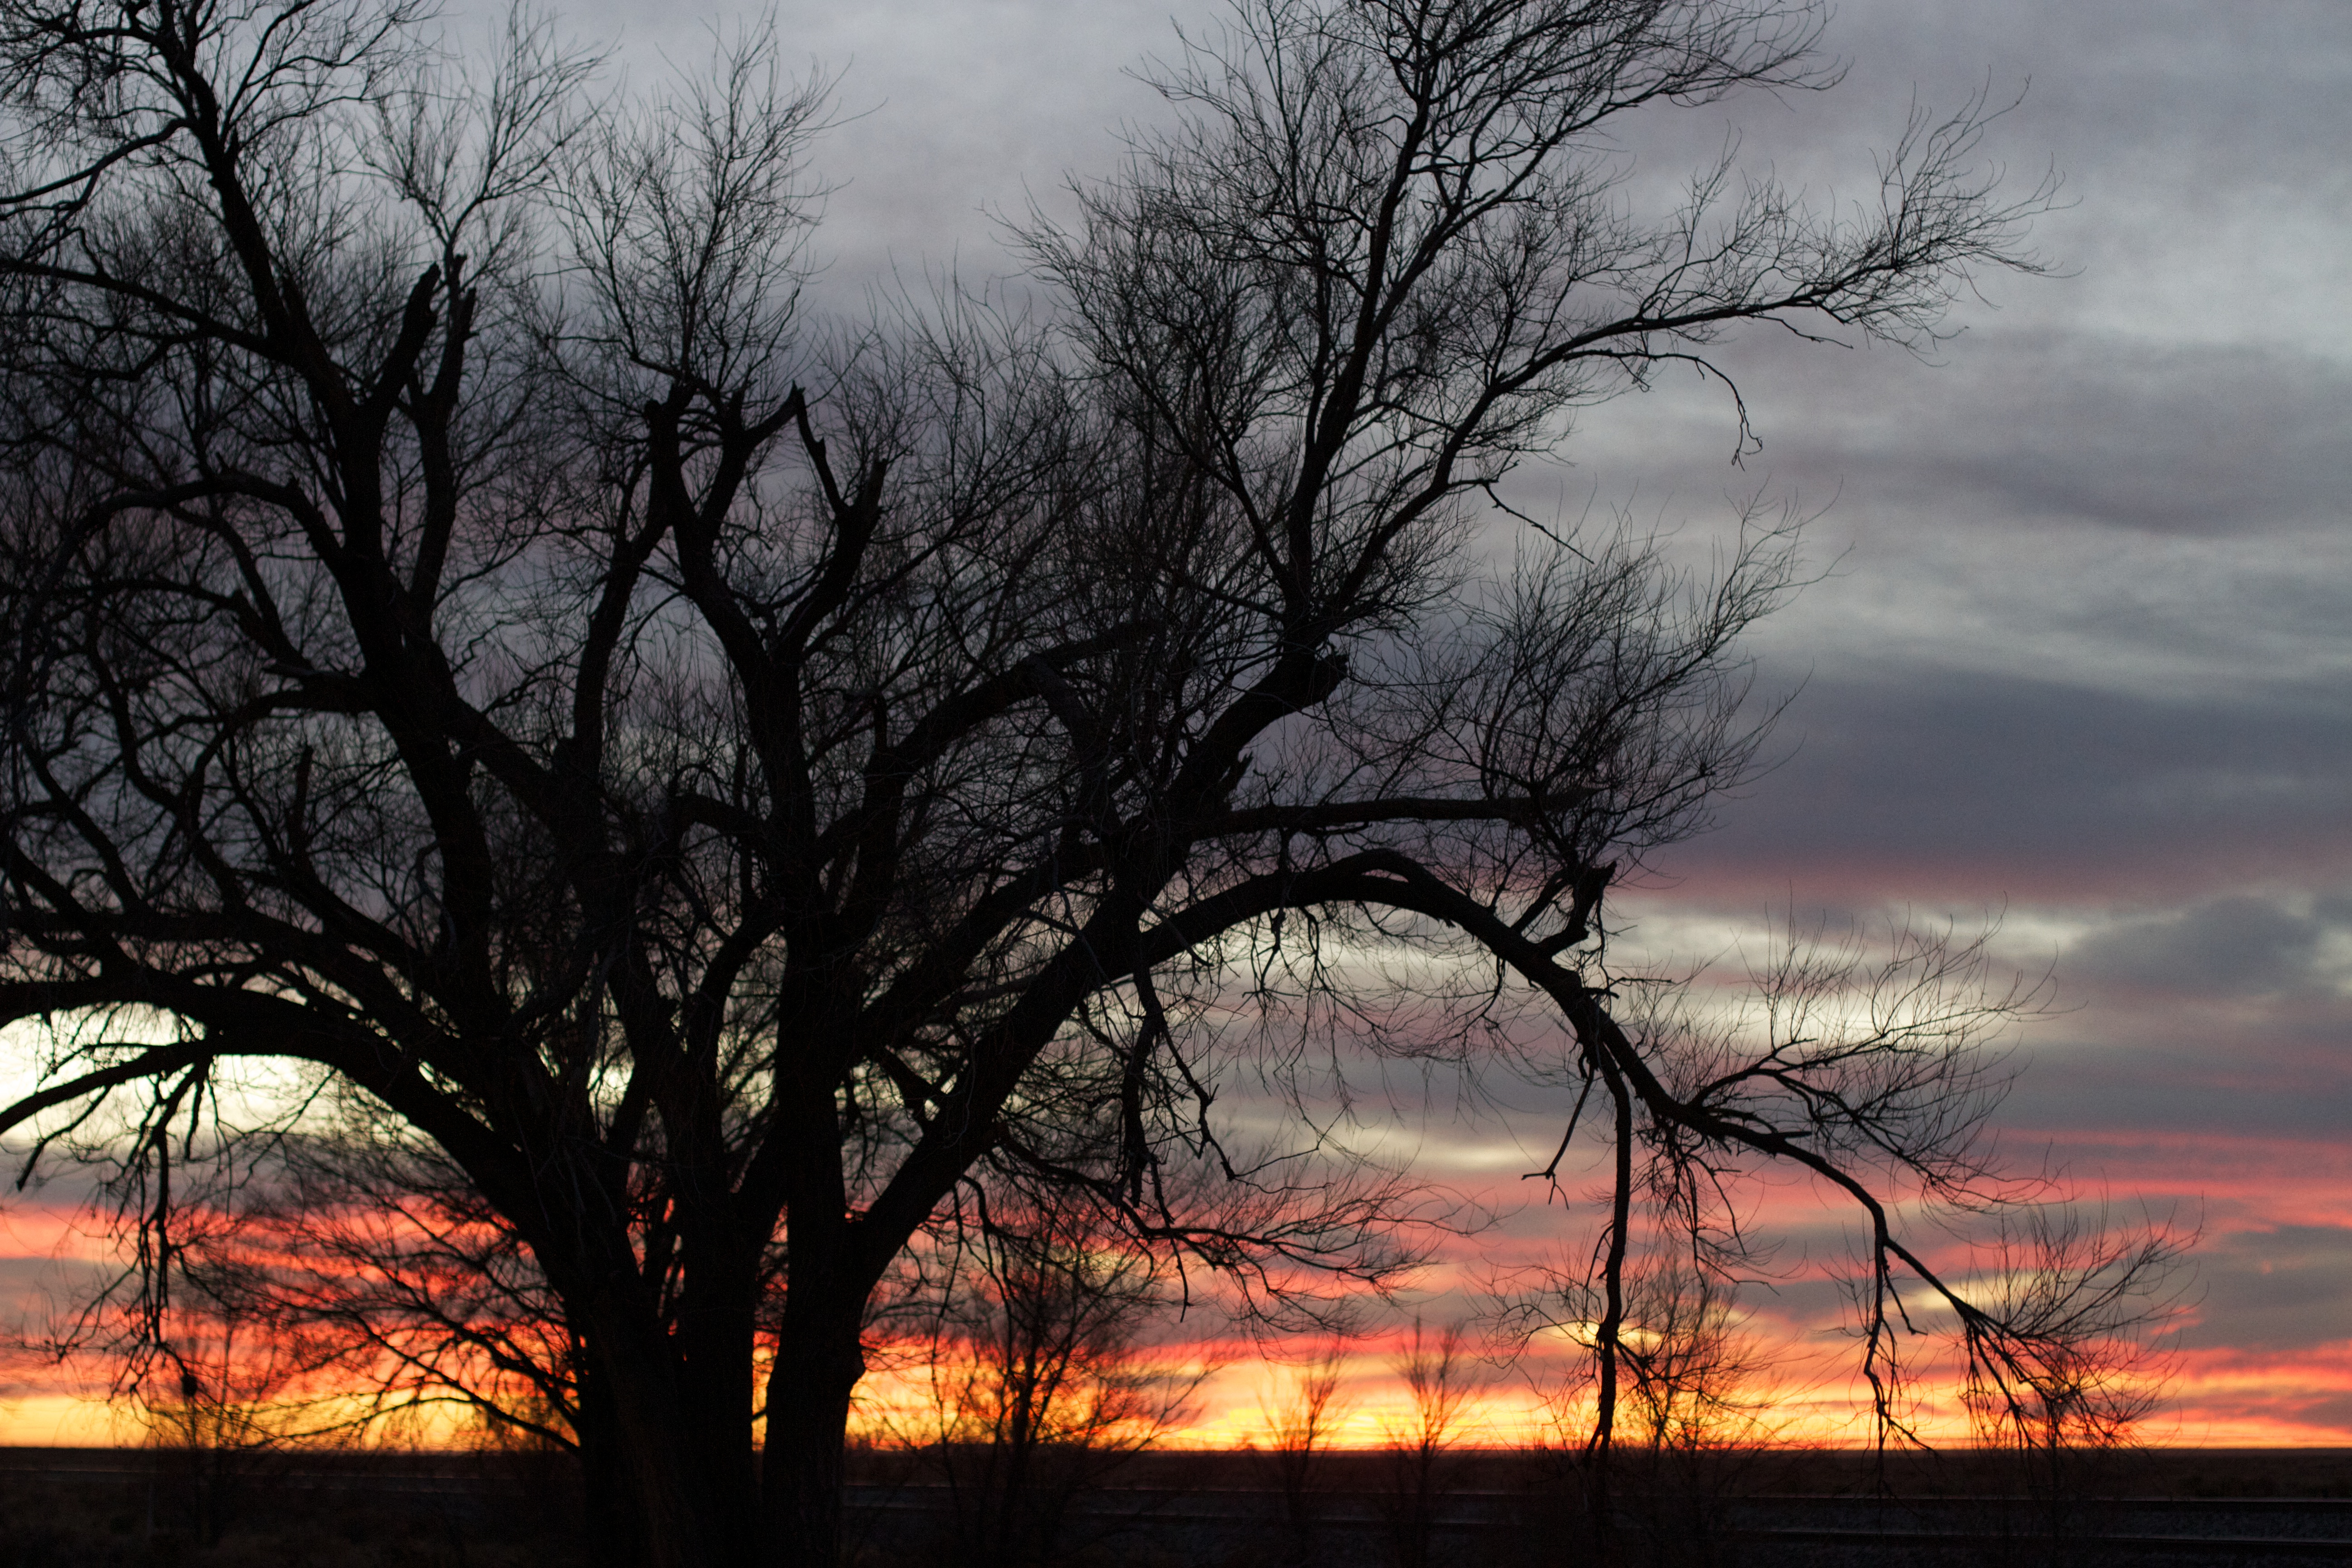
tree, nature, branch, cloud, plant, sky, sunrise, sunset, morning, dawn, atmosphere, dusk, evening, atmospheric phenomenon, woody plant